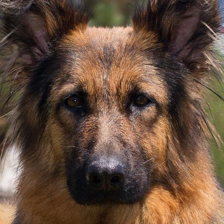
Label: animals